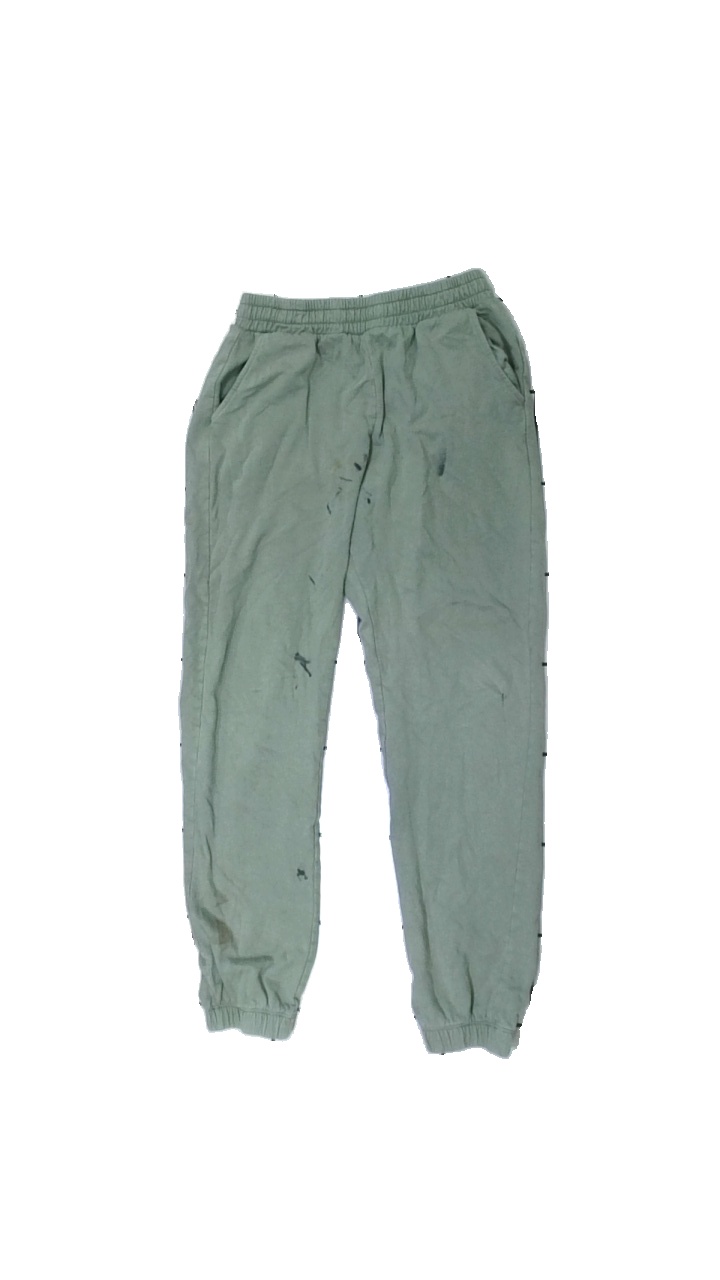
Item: Trousers (Children)
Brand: Lindex
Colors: Green
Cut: Regular
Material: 100% cotton
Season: All
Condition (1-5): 2
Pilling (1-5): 3
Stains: Major
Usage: Export
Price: <50